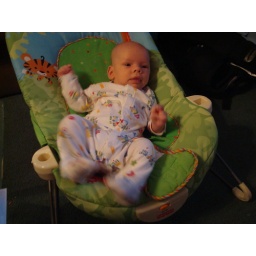
Big boy in his bouncy seat